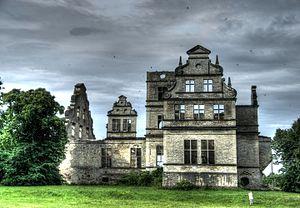
Voici une liste de manoirs en Estonie.